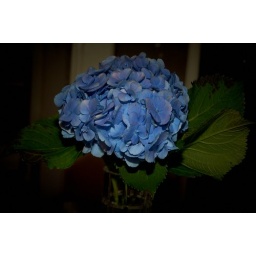
flower in blue